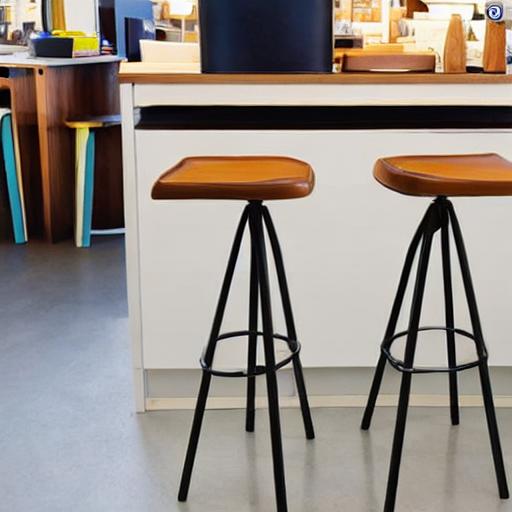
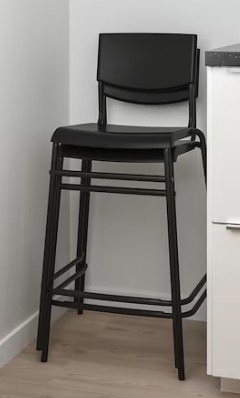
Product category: stool
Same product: no